Twenty-Eight Mansions

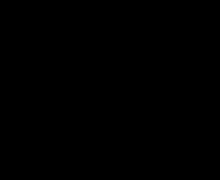
Yuan dynasty illustration of the 28 mansions from Shilin Guangji by Chen Yuanjing

Ancient Chinese astronomers divided the sky ecliptic into four regions, collectively known as the Four Symbols, each assigned a mysterious animal. They are Azure Dragon on the east, Black Tortoise on the north, White Tiger on the west, and Vermilion Bird on the south. Each region contains seven mansions, making a total of 28 mansions. These mansions or correspond to the longitudes along the ecliptic that the Moon crosses during its 27.32-day journey around the Earth and serve as a way to track the Moon's progress. In Taoism they are related to 28 Chinese generals.